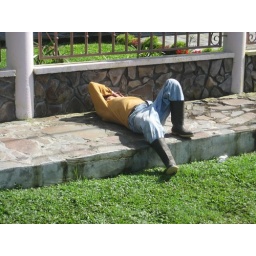
This guy was passed out on the sidewalk in front of someone's house. Notice the empty bottle on the right.